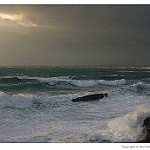
Label: sea